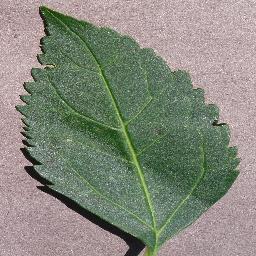
Label: Cherry___healthy